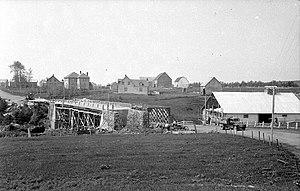
Pont sur la petite rivière Est à Sainte-Thérèse-de-Gaspé
Sainte-Thérèse-de-Gaspé est une municipalité du Québec, située dans la MRC du Rocher-Percé en Gaspésie–Îles-de-la-Madeleine.